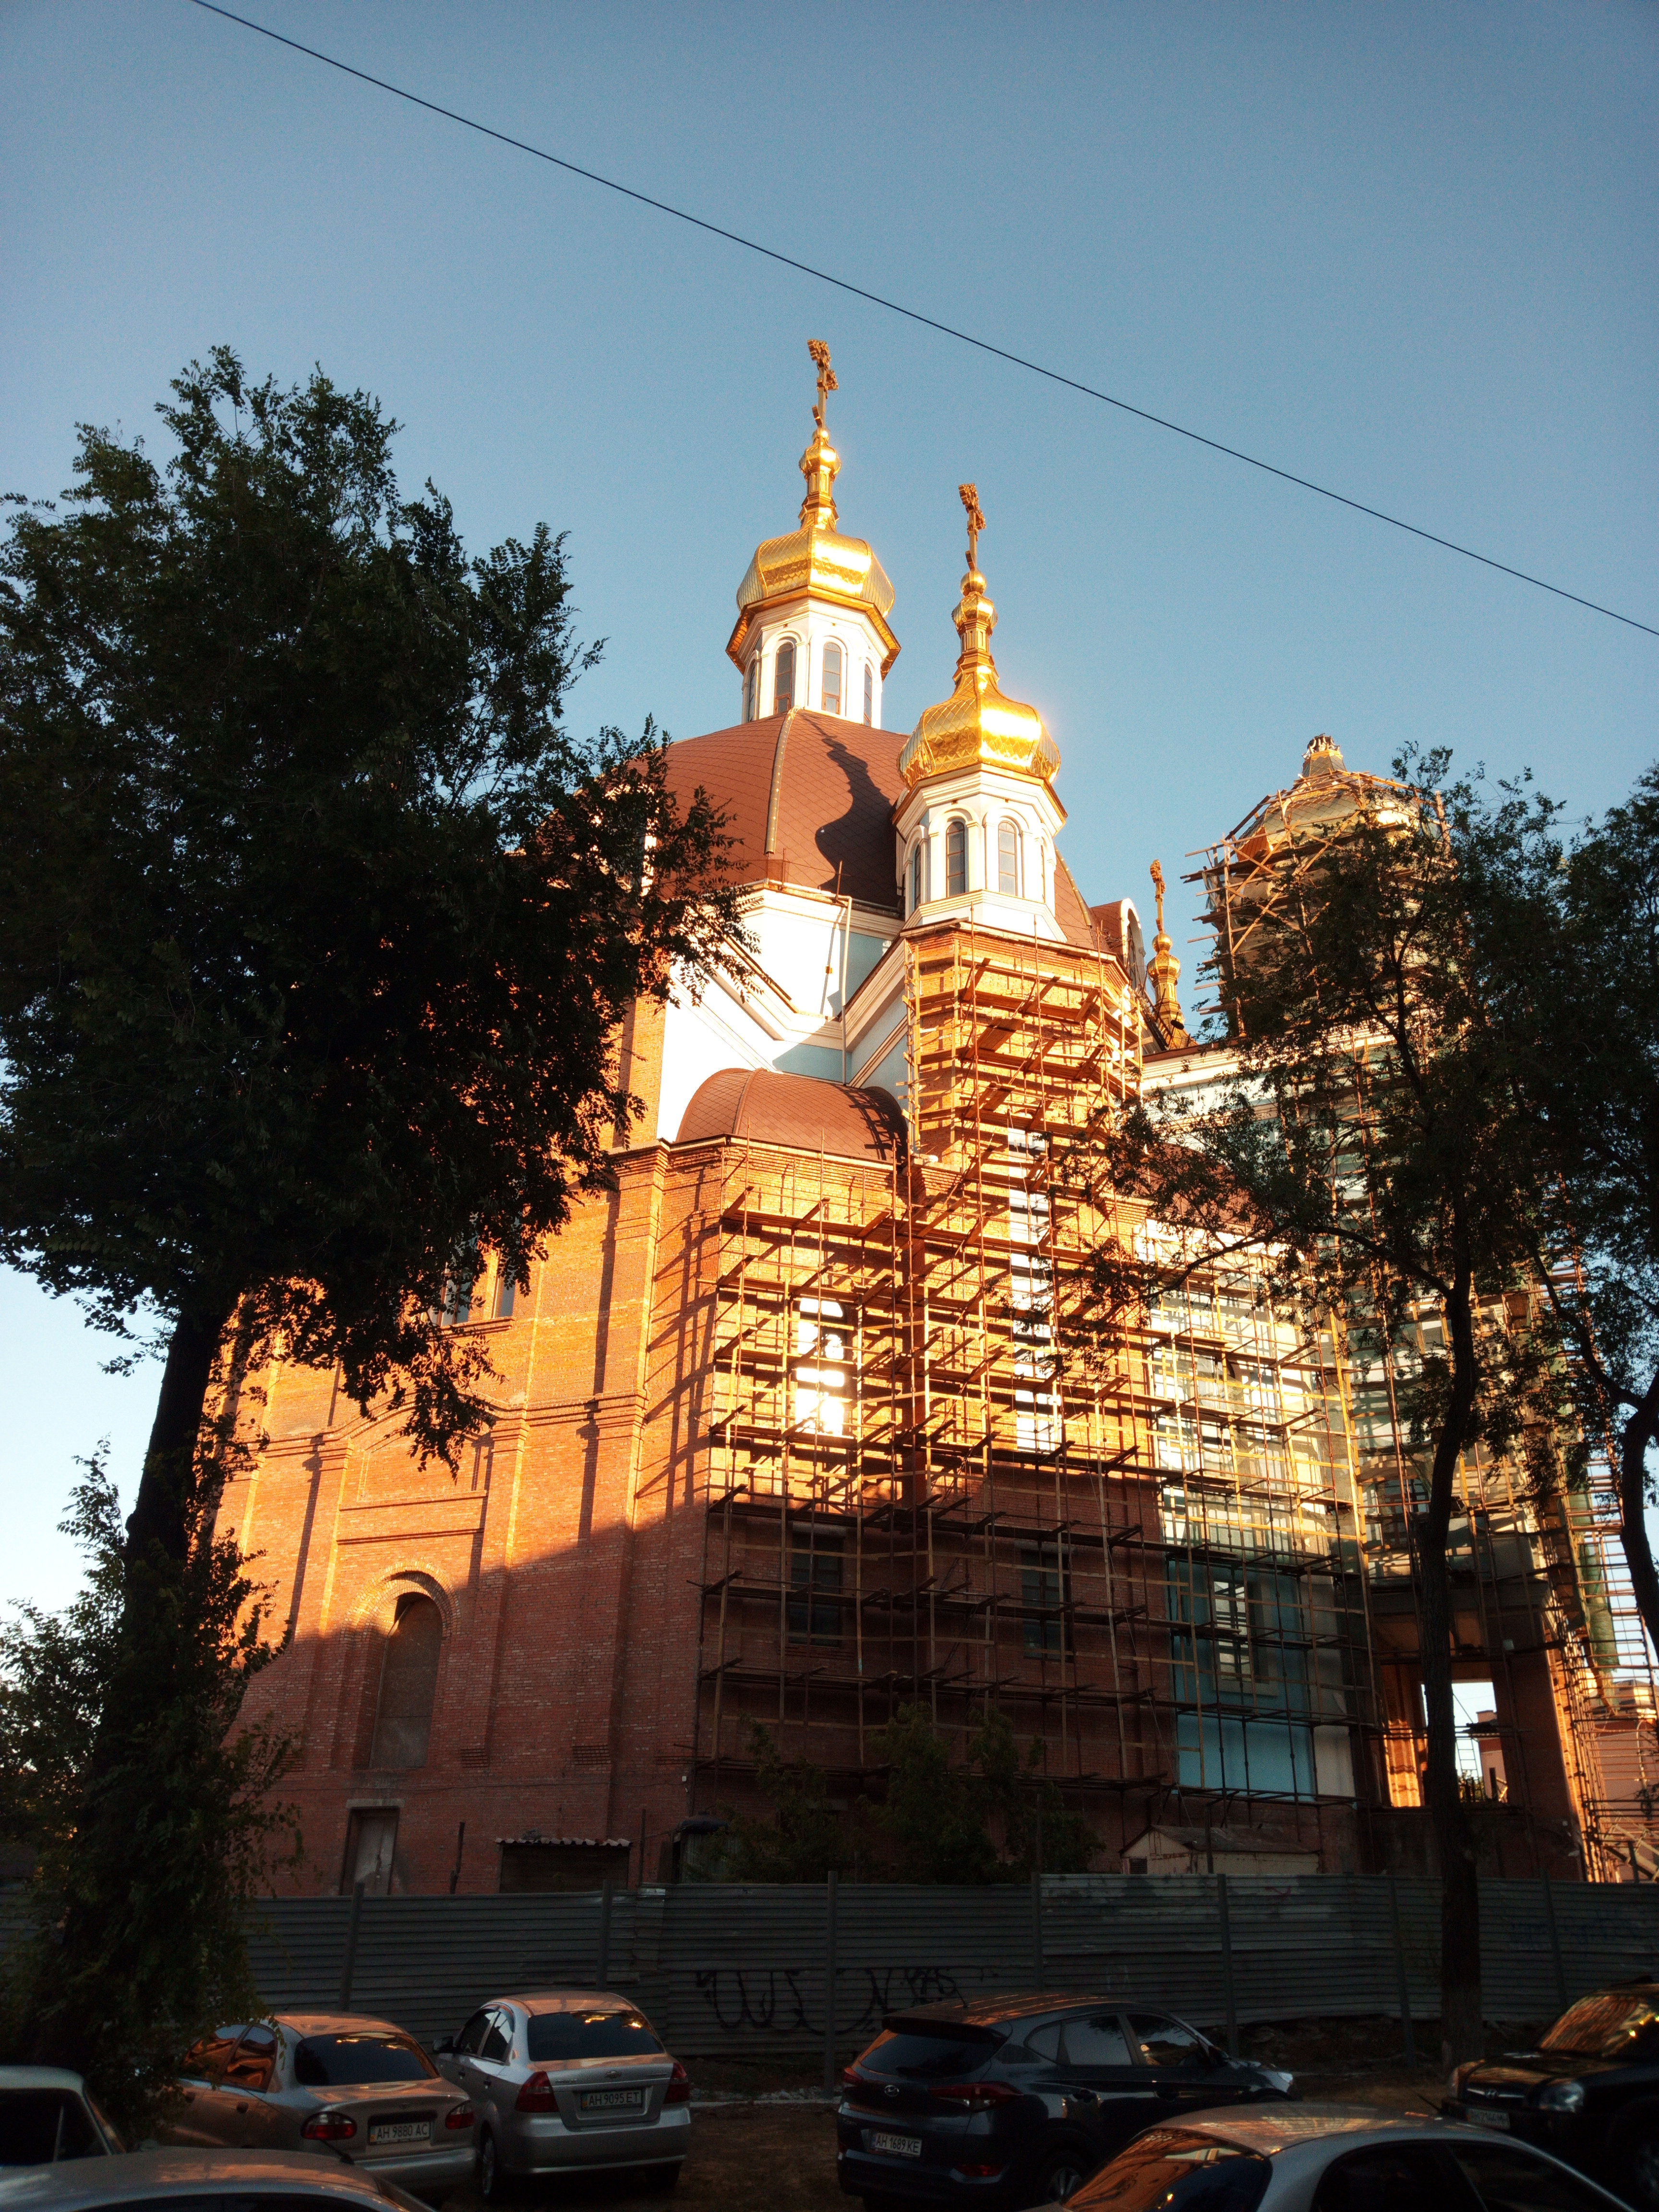
natural, landmark, building, architecture, sky, place of worship, city, church, steeple, tower, spire, metropolis, synagogue, facade, temple, tourist attraction, vehicle, car